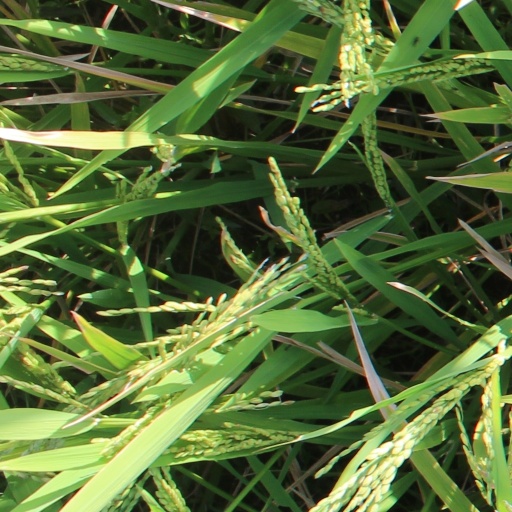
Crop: rice